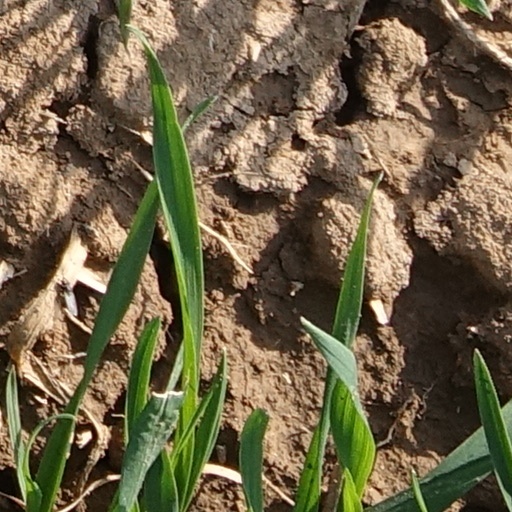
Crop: wheat